Early Burmese comic art

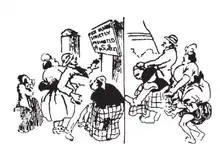
Ba Gale, Shwedagon shoe controversy comic, c. 1917

Ba Gale's style drew heavily from the European tradition of caricature. During his time at the Burma Art Club, he was introduced to and subscribed to the British comic publication "Punch", known for its political and social satire. Despite being acknowledged as an adept artist and an astute pictorial commentator, the Burmese public initially found it difficult to understand and interpret Ba Gale's exaggerated and stylised drawing style. Writer and social historian Aung Zaw notes that: